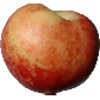
Label: nectarine